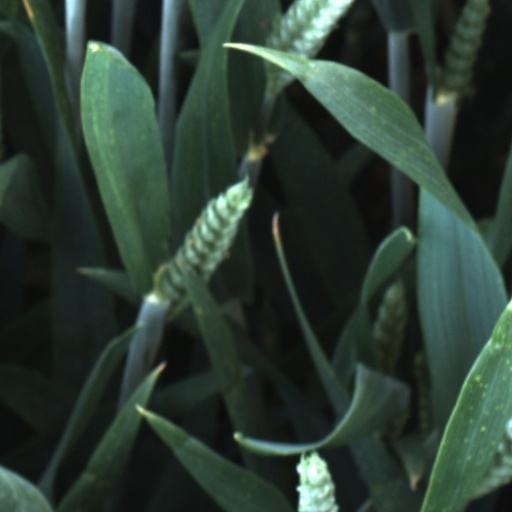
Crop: wheat